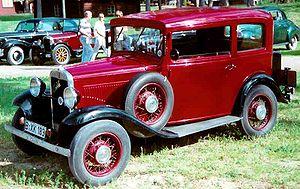
La Fiat 508 Balilla est une automobile construite par le constructeur italien Fiat au cours des années 1930 qui contribua fortement à la motorisation des classes moyennes du pays.
La Simca-Fiat 6 CV est une automobile fabriquée sous licence Fiat par le constructeur pseudo français SAFAF à partir de 1932, puis par SIMCA à partir de juillet 1935, qui contribua à la motorisation des classes moyennes du pays.